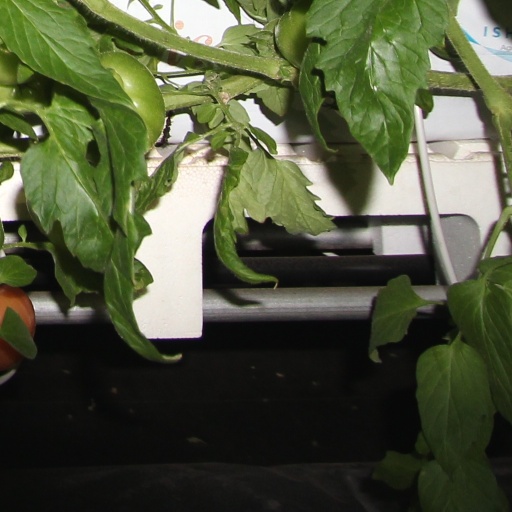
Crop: tomato